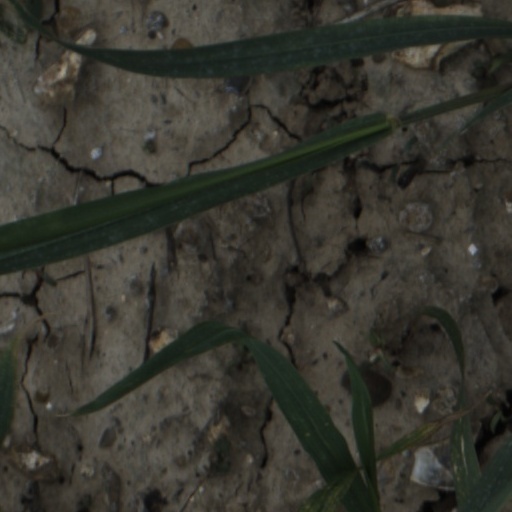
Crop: wheat